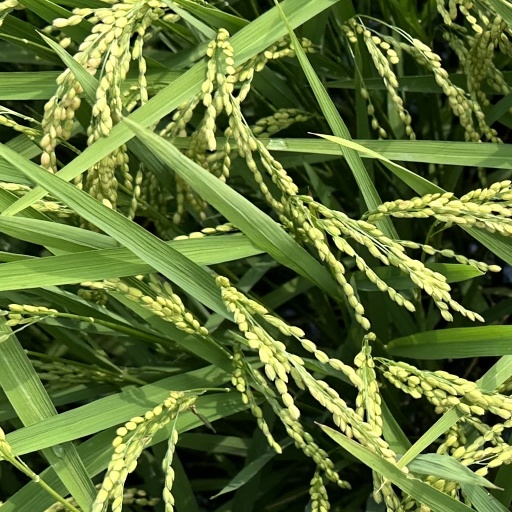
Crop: rice